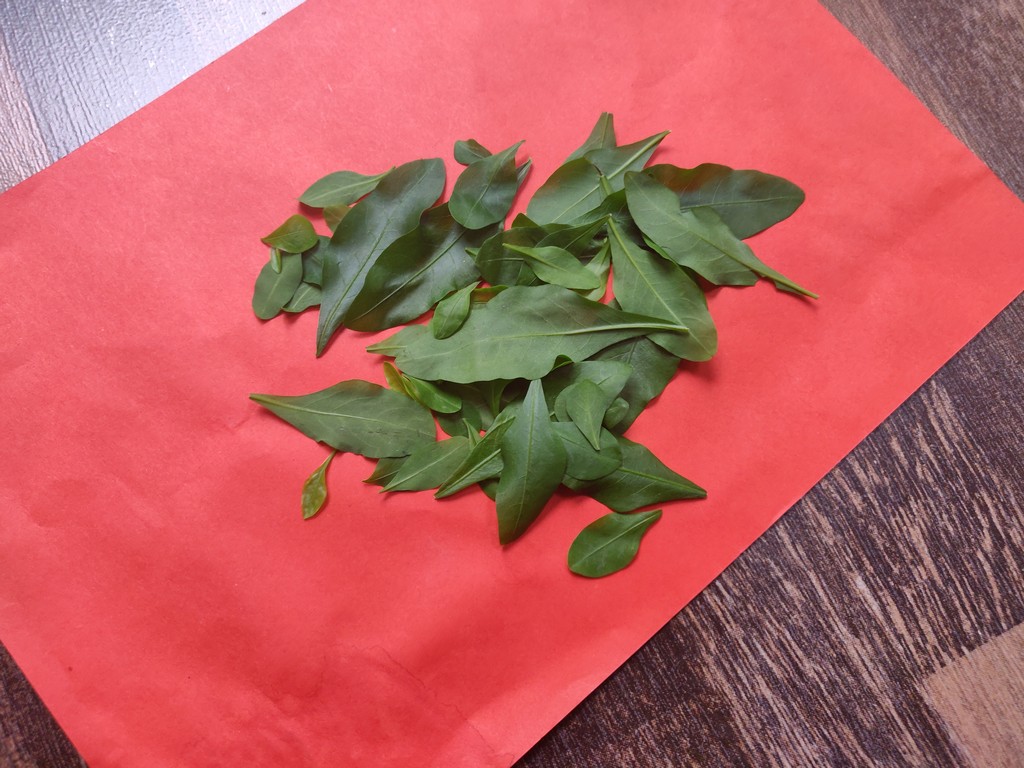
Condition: Healthy
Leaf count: multiple
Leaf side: unknown